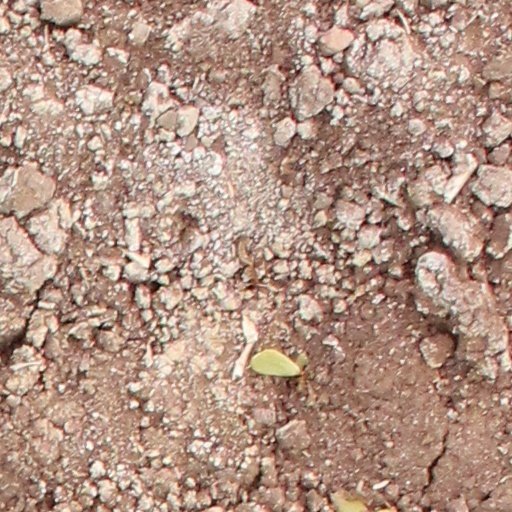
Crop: wheat